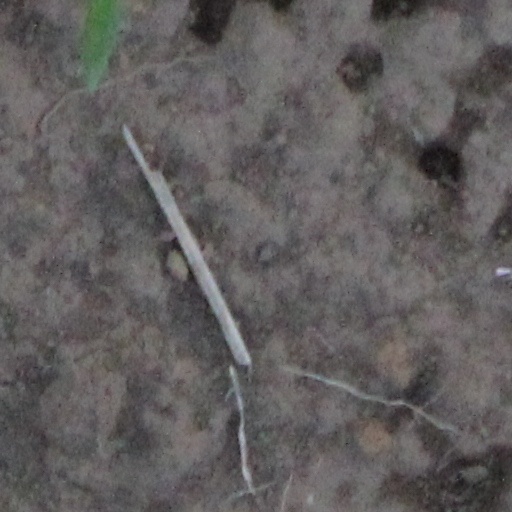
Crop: wheat